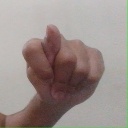
अक्षर: ट